Planned community

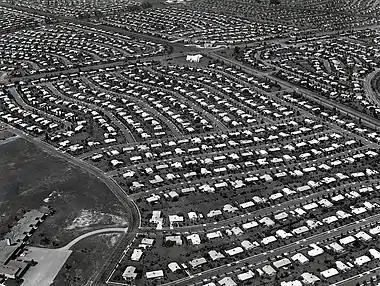
Aerial view of Levittown, Pennsylvania circa 1959

The Municipality of Aerodrom within the city of Skopje is a planned community.